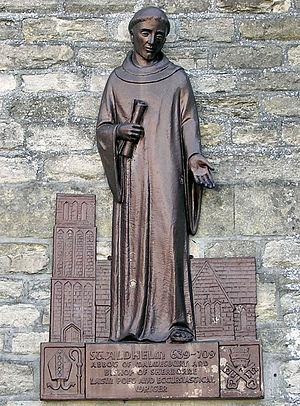
Les énigmes anglo-saxonnes sont un genre de littérature produit en Angleterre durant la période anglo-saxonne. Les énigmes latines les plus célèbres sont celles composées par l'abbé Aldhelm, tandis que le Livre d'Exeter, un manuscrit compilé vers la fin du Xᵉ siècle, rassemble près de cent énigmes en vieil anglais dont le ou les auteurs sont inconnus.